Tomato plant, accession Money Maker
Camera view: horizontal (90 deg, fisheye); turntable rotation: 30 degrees
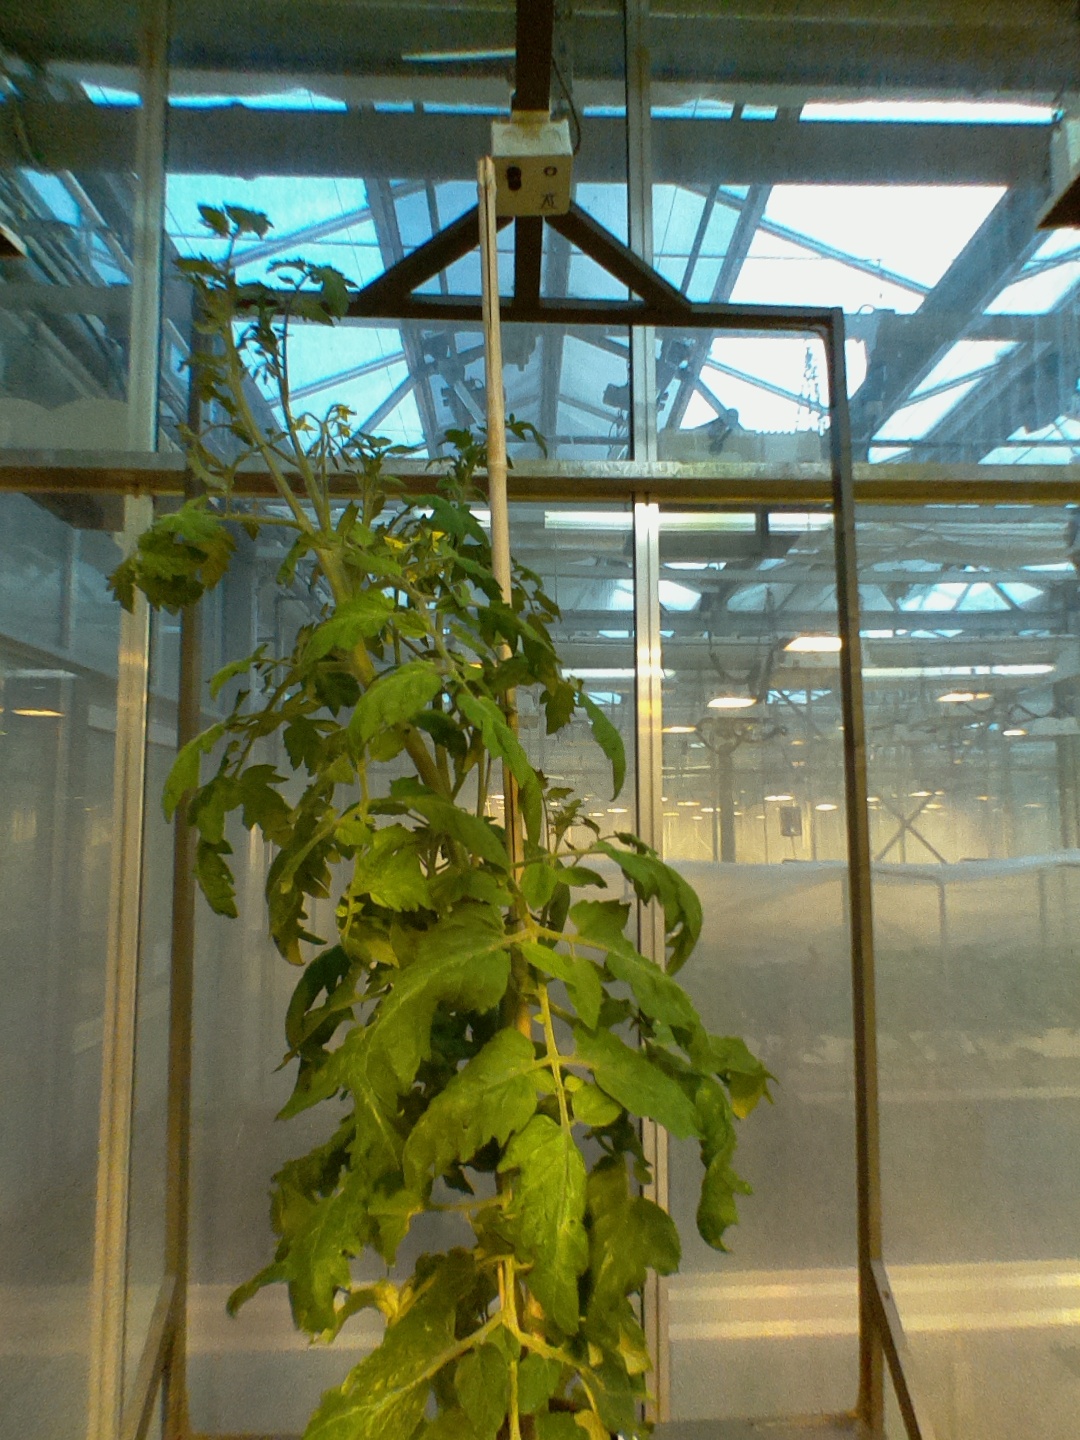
BBCH growth stage 70: Fruits at the main stem or branches visibles